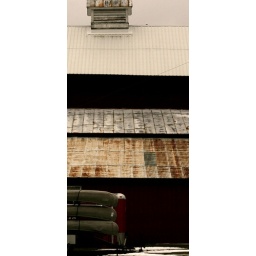
This was the cold storage house in the early 1900's. Now the boy scouts store their canoes here.